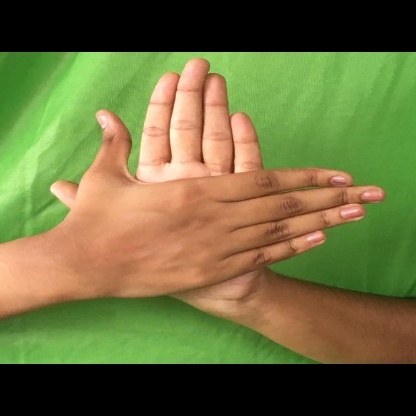
Mudra: Chakra